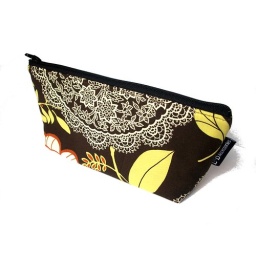
Cosmetic bag in Lacework brown